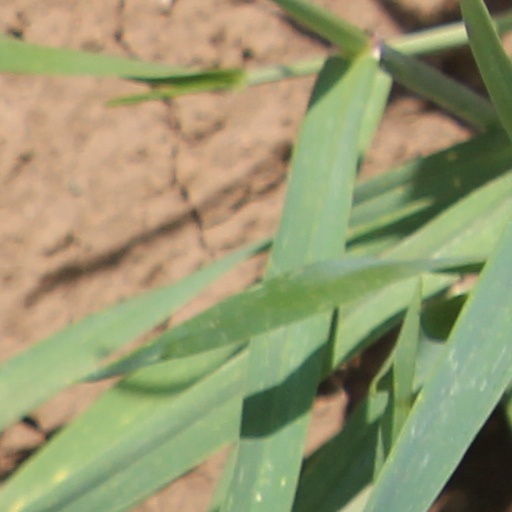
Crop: wheat